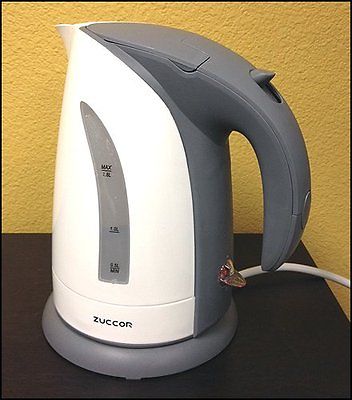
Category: kettle